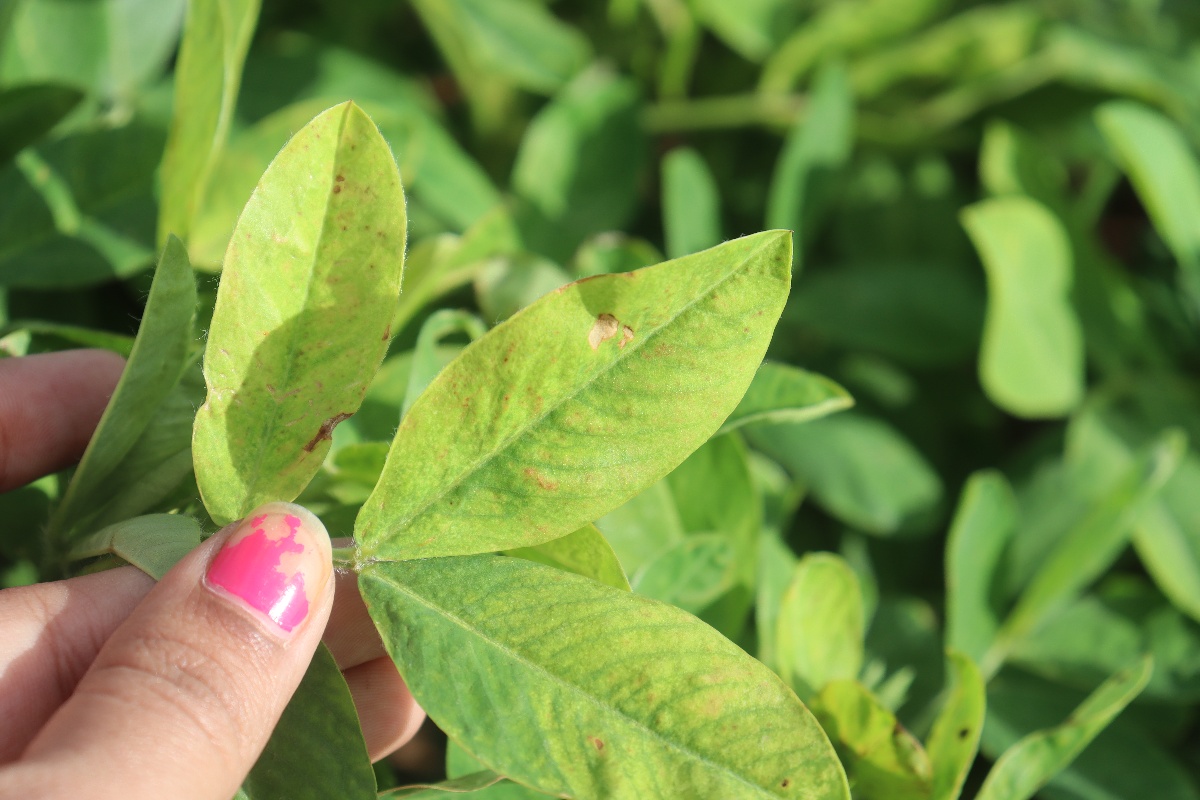
Label: early_leaf_spot